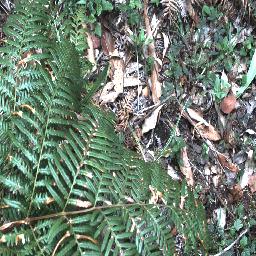
Label: negative